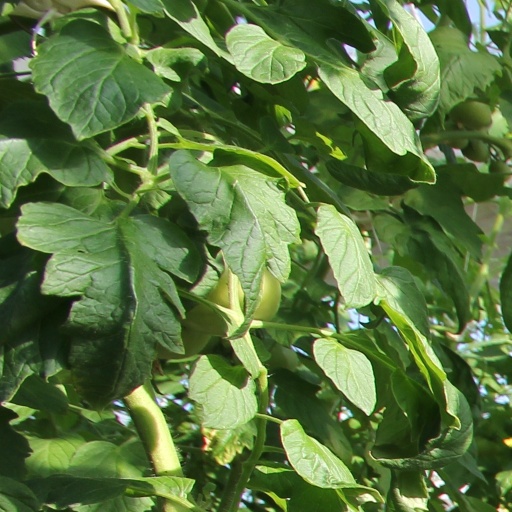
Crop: tomato